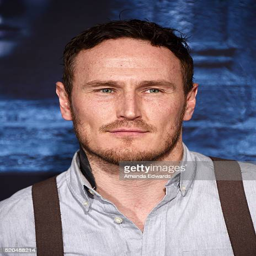
person arrives at the premiere